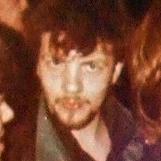
Age: 21